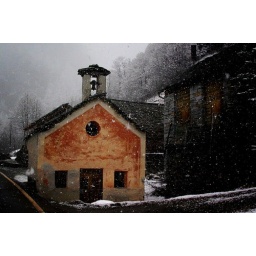
A chapel in the upper valley. Far below in the valley floor we sipped wine  outside in our shirt sleeves. Amazing.